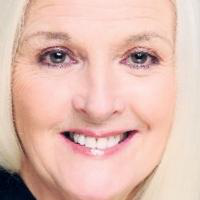
Age group: age 66-80